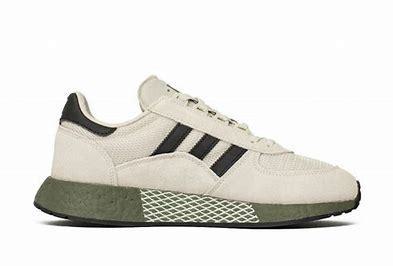
Brand: Adidas
Model: Marathon Tech